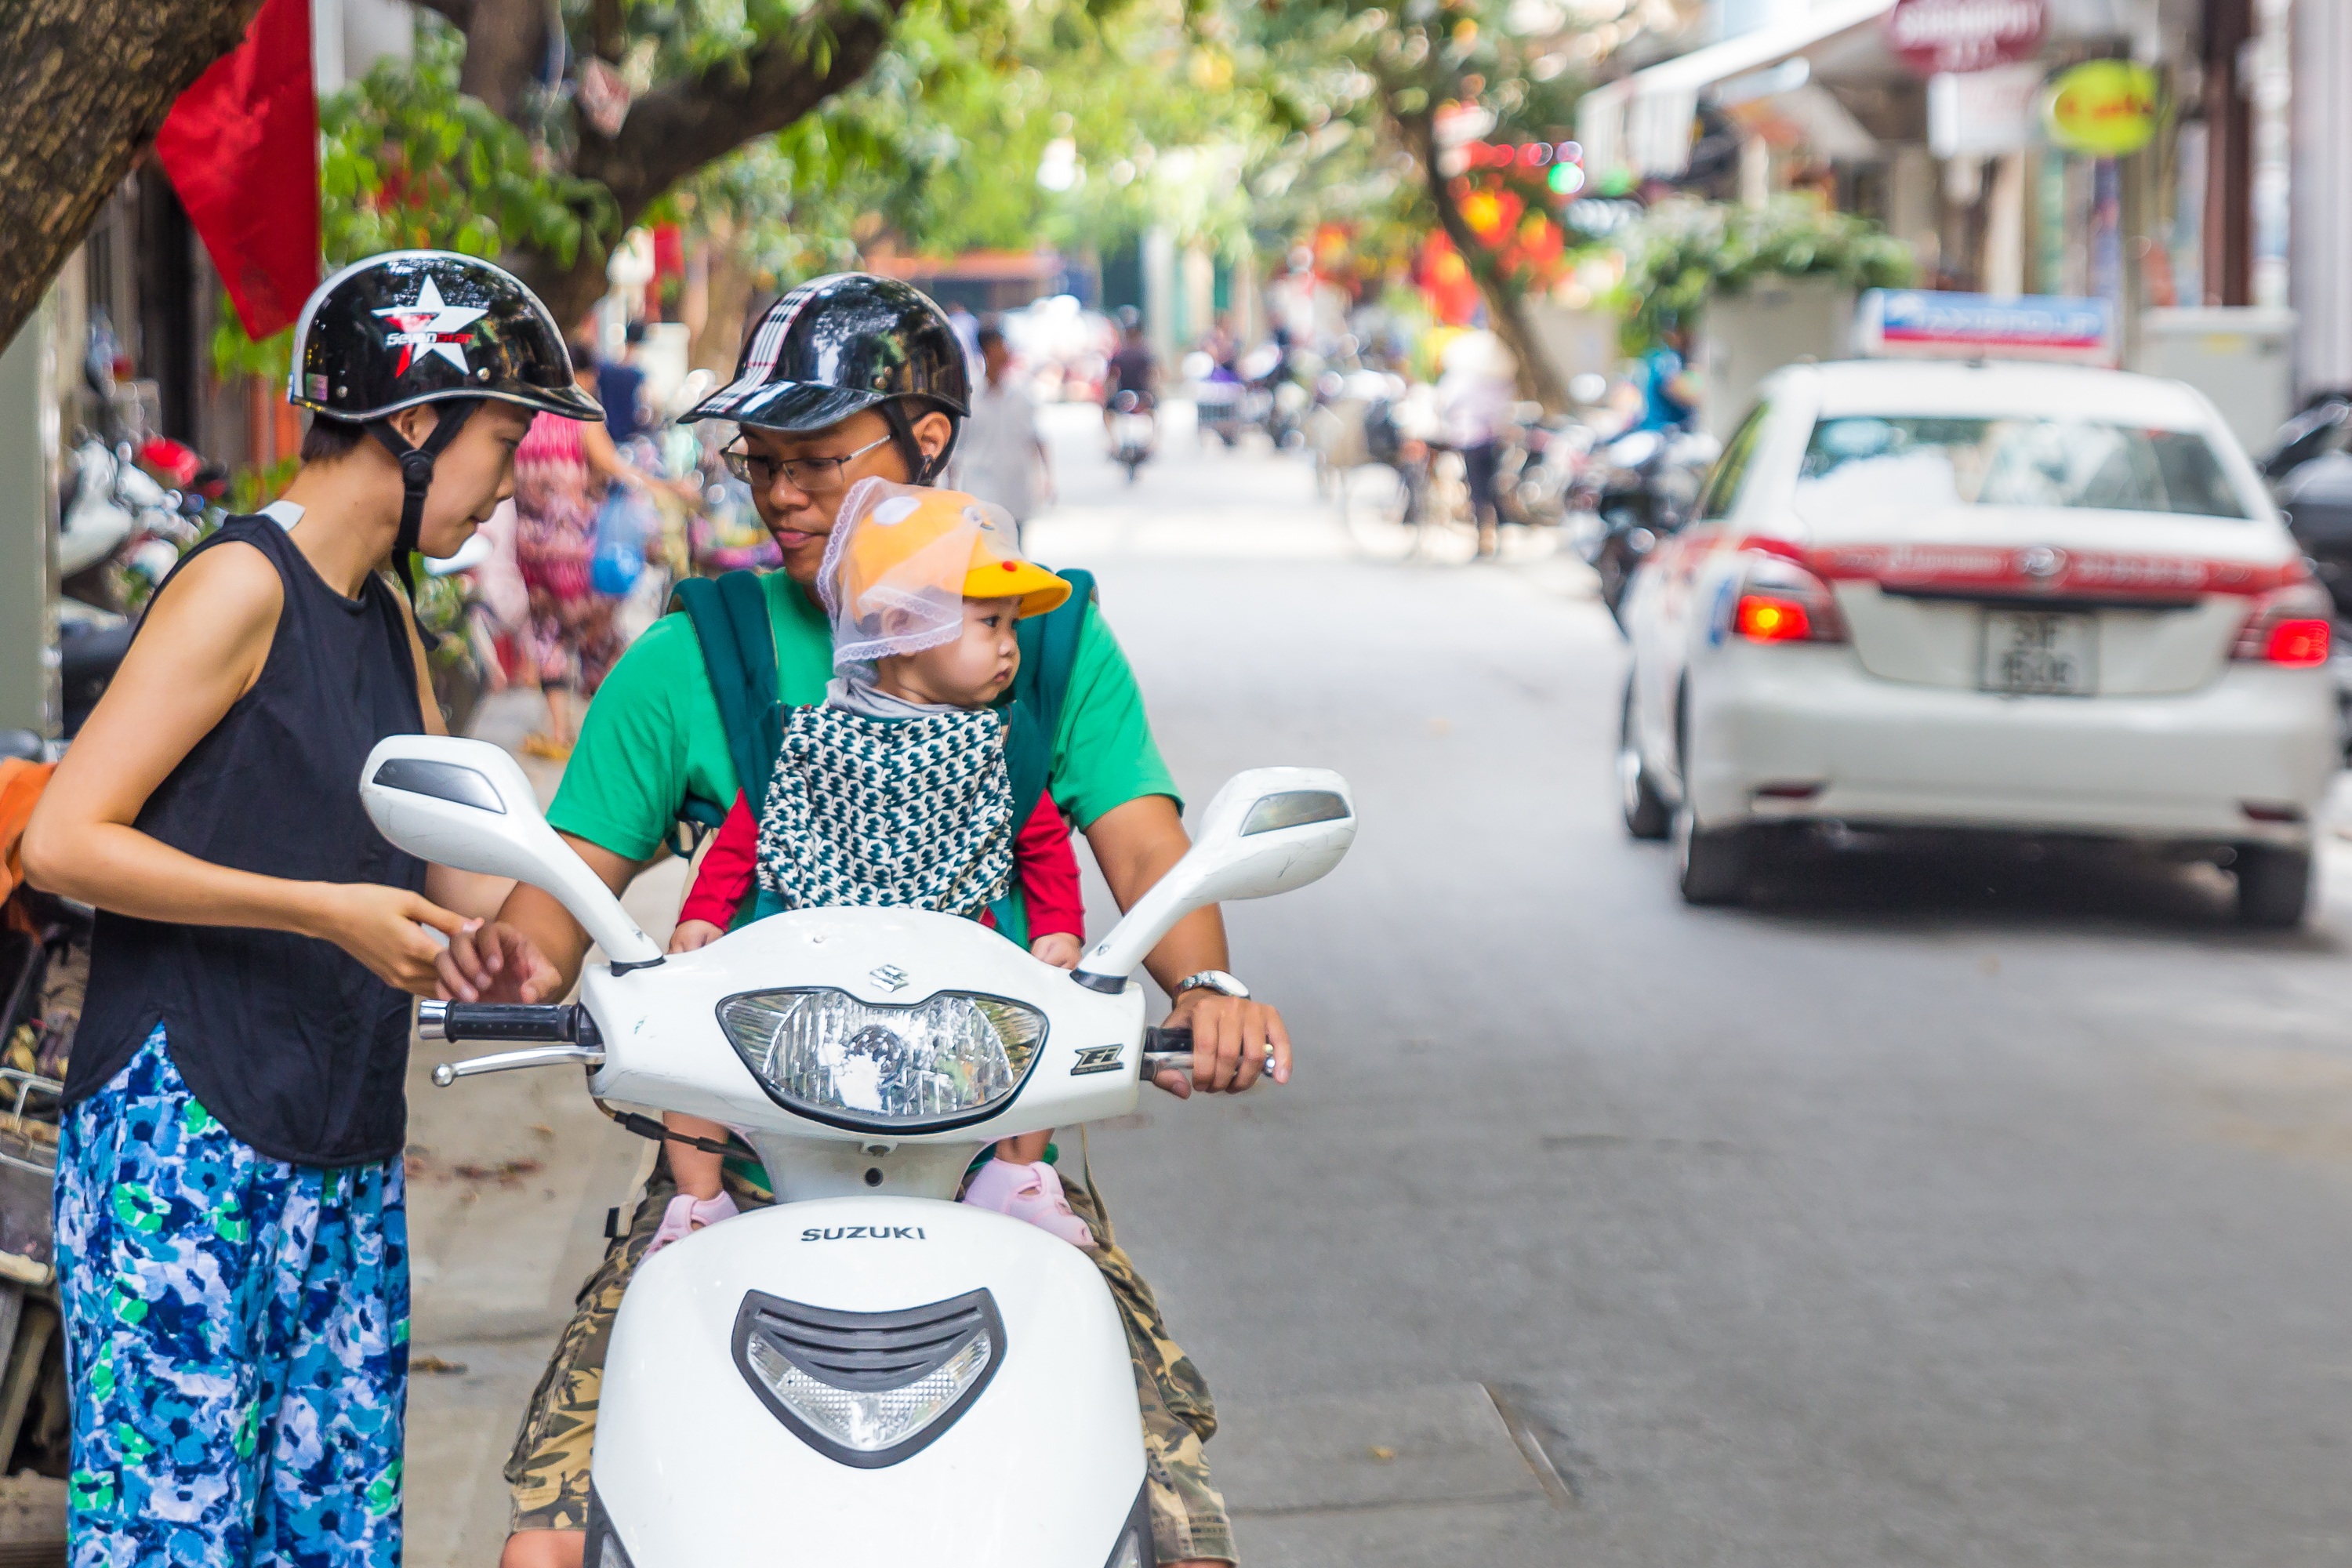
traffic, street, city, transportation, vehicle, asia, child, family, festival, children, scooter, helmet, safety, caution, suzuki, protection, protect, vietnam, hanoi, safe